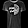
Label: T - shirt / top